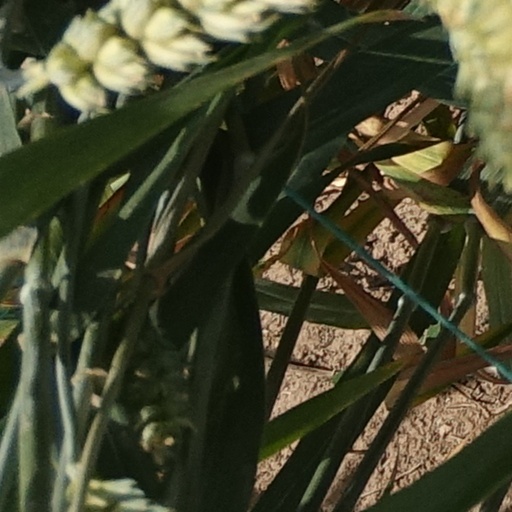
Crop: wheat